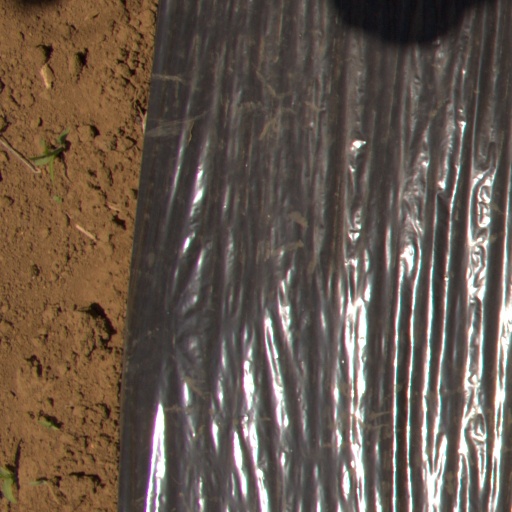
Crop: Jerusalem artichoke